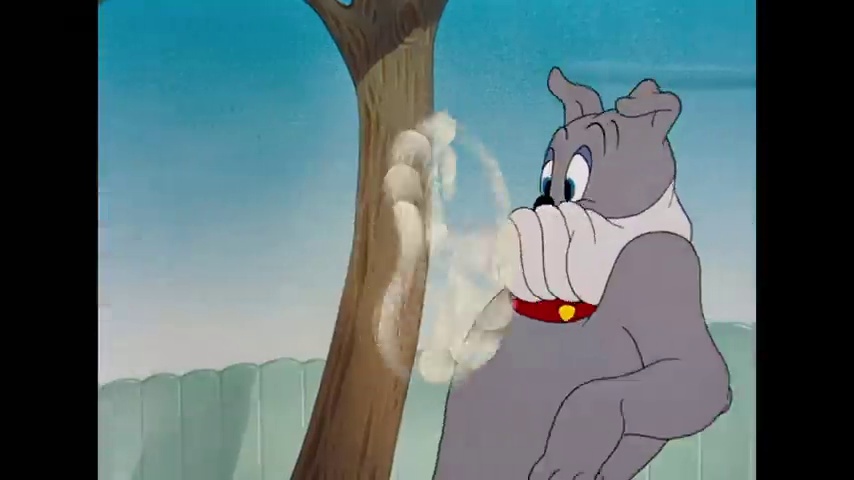
Portrait style: Cartoon Portrait